Black Sea Fleet

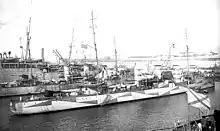
The Russian Black Sea Fleet in Sevastopol, c. 1916

He was ordered to scuttle his ships by Lenin but refused to do so. Most ships returned to Sevastopol, where they first came under German control. In November 1918 they came under control of the Allies, who later gave the ships to Wrangel's fleet of the Whites.